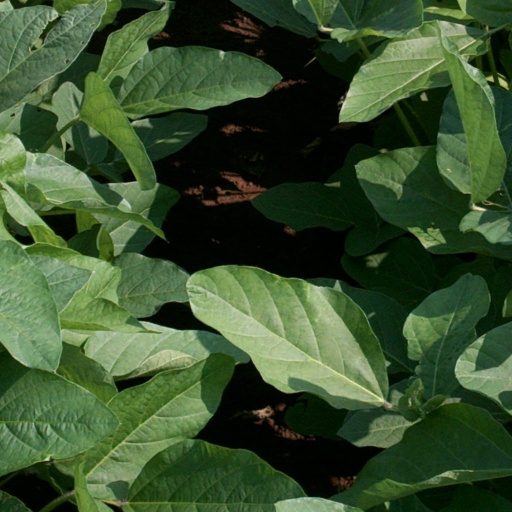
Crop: soybean